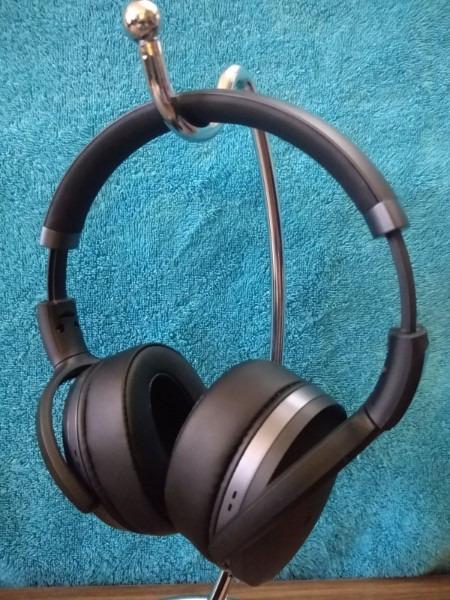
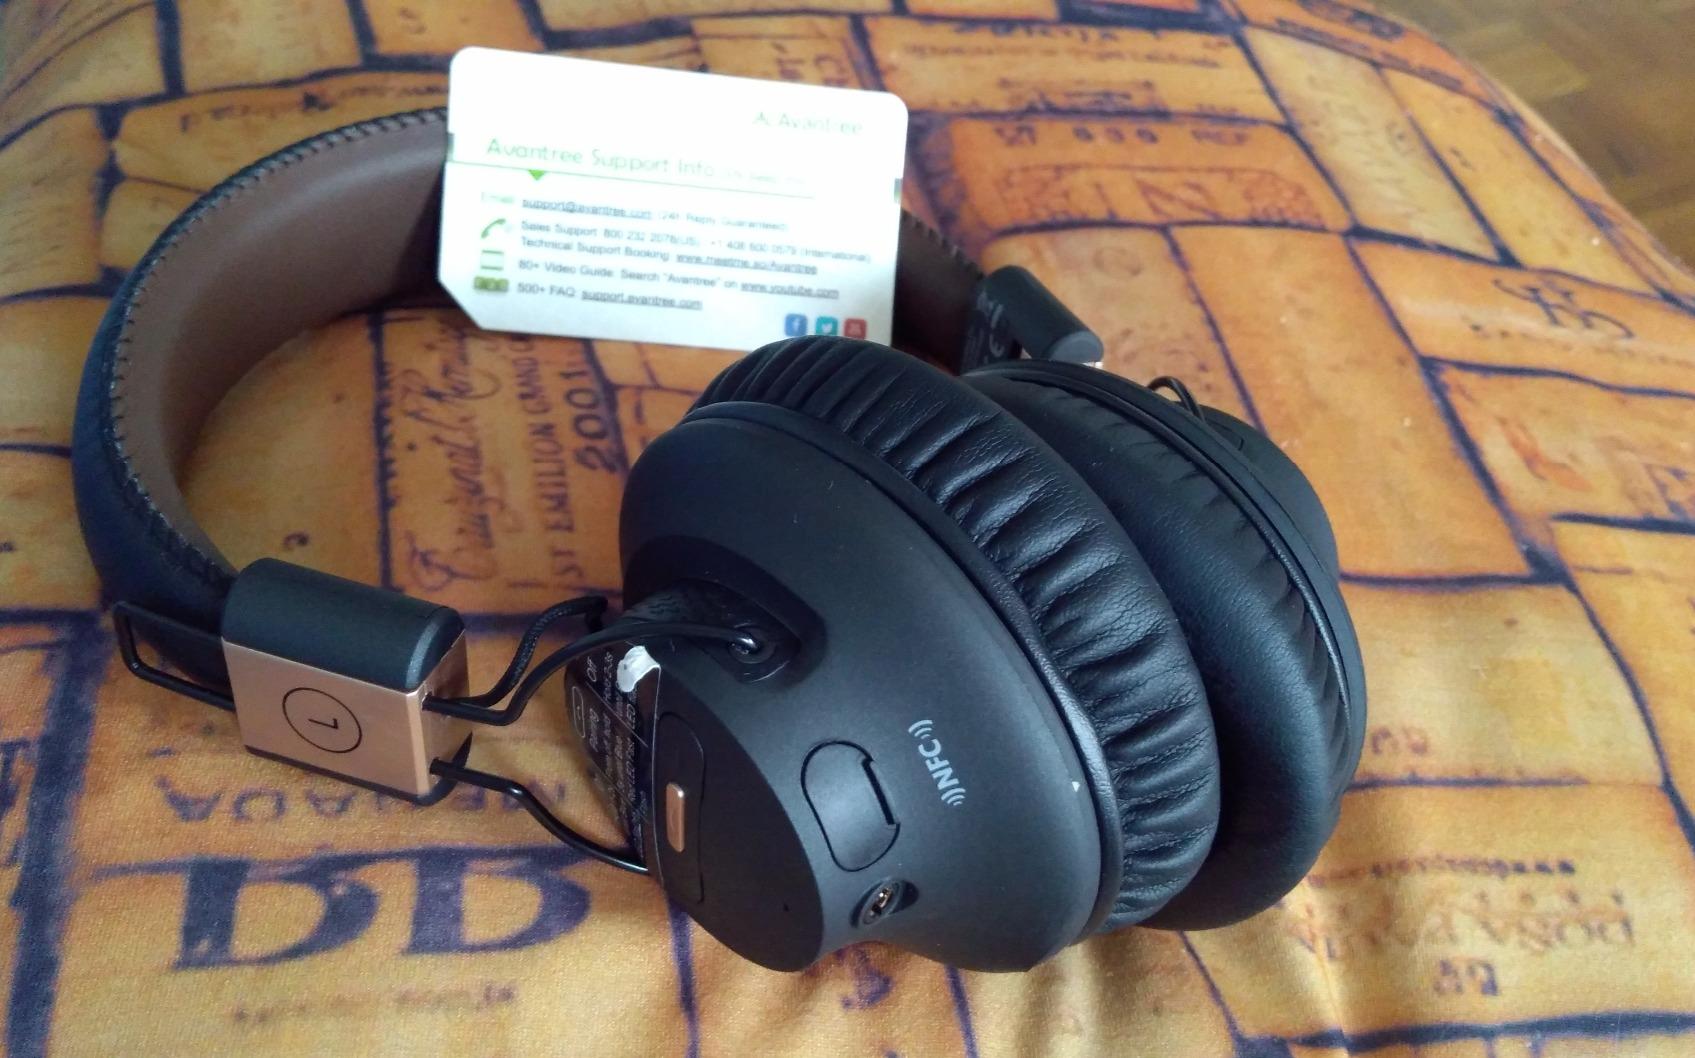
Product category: headphones
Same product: no